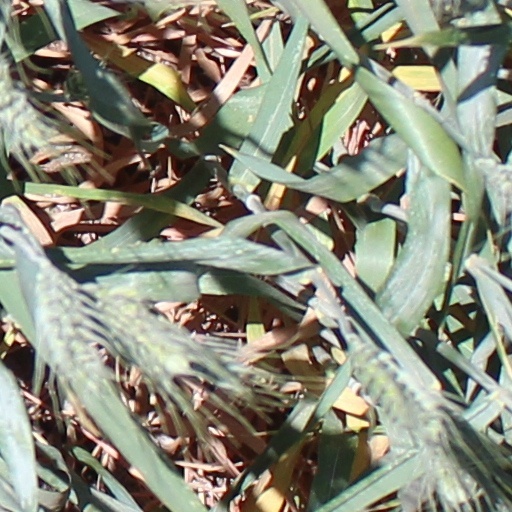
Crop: wheat